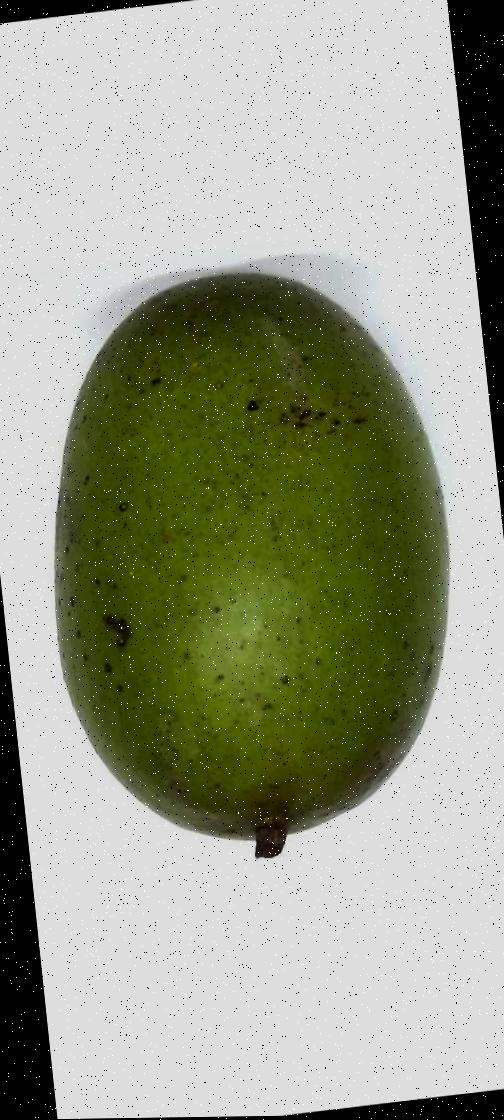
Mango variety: Langra